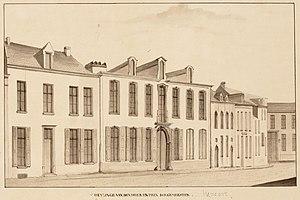
Jean-François-Xavier Estrix, né à Malines le 5 avril 1766 et mort à Malines le 12 janvier 1826, est un homme politique.